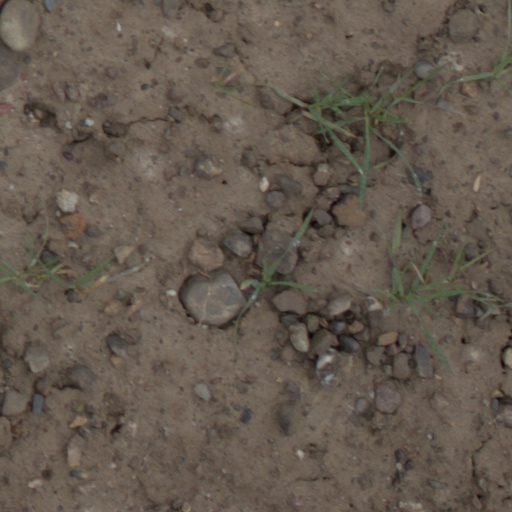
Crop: wheat